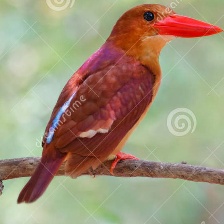
Species: RUDY KINGFISHER
Scientific name: HALCYON COROMANDA